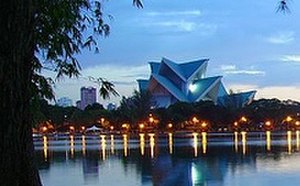
Operahuse i verden / Asien og Oceanien / Israel
Istana Budaya i Kuala Lumpur
Operahuse i verden er opdelt efter kontinent, derefter land. I tilfælde, hvor der ikke findes et dansk navn, og hvor det ikke er oplagt at bruge navnet på originalsproget, er operahusets engelske navn anført.